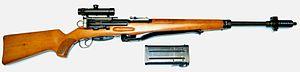
Mousqueton à lunette 55 (Mq lu 55)
Le mousqueton à lunette 1955 ou Zielfernrohr Karbiner 55 est une arme militaire à répétition pour tireur d’élite. La culasse à mouvement rectiligne reprend le principe du système W+F, culasse Furrer du mousqueton 1931 avec un verrouillage amélioré.
Les équipements de l'Armée suisse, rassemblent différentes sortes de véhicules, des chars de combat, des véhicules de transport de troupe ainsi que des hélicoptères de transport et des avions de combat en service dans les Forces terrestres ou les Forces aériennes.